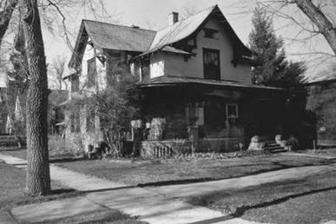
Building: Albert Beck House
Country: United States of America
Year built: 1904
United States historic place Albert Beck House U.S. National Register of Historic Places The Albert Beck House in 1979 Show map of Idaho Show map of the United States Location 801 12th St., Boise, Idaho Coordinates 43°37′25″N 116°12′11″W / 43.623498°N 116.202937°W / 43.623498; -116.202937 ( Albert Beck House ) Area less than one acre Built 1904 ( 1904 ) Architect Tourtellotte, John E. & Company Architectural style Queen Anne MPS Tourtellotte and Hummel Architecture TR NRHP reference No. 82000179 Added to NRHP November 17, 1982 The Albert Beck House in Boise , Idaho , is a 1 + 1 ⁄ 2 -story Queen Anne house designed by Tourtellotte & Co. and constructed in 1904. The house features sandstone veneer on its first floor walls and on a wrap around porch. Overhanging gables with dimpled dormer vents were prominent at the Fort Street and 11th Street exposures. The house was added to the National Register of Historic Places in 1982. The Beck House was constructed at 1101 Fort Street, lot 12 of block 75 of Boise's original townsite, near the site of the Cathedral of the Rockies , completed in 1960. In 1989 the First United Methodist Church, owners of the cathedral, purchased the Beck House and other historic properties in block 75 and planned to build a large parking lot. Three historic homes were demolished, but a neighborhood preservation effort managed to save some of the other properties. Eventually the Beck House was moved to the corner of 12th and Hays Streets. Since 2011 block 75 has been managed by Boise Downtown Teaching Farm. Albert Beck was a sheep rancher in Boise, and he and partner Obe Corder owned a mining interest at the site of the Sunbeam Mine. See also Fort Street Historic District References